Iznik pottery

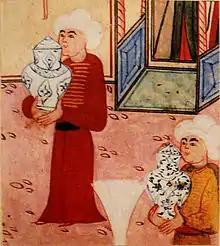
Fruit sellers carrying ceramic jars in front of Sultan Murad III, c. 1582

In the final decades of the 15th century, potters in Iznik began producing blue-and-white fritware ceramics with designs that were clearly influenced by the Ottoman court in Istanbul. There are no surviving written documents that provide details on how this came about. The earliest specific mention of Iznik pottery is in the accounts for the Imperial kitchens of the Tokapi palace for 1489–1490 where the purchase of 97 vessels is recorded. The earliest datable objects are blue-and-white border tiles that decorate the mausoleum ("türbe") in Bursa of Şehzade Mahmud, one of the sons of Bayezid II, who died in 1506–1507.